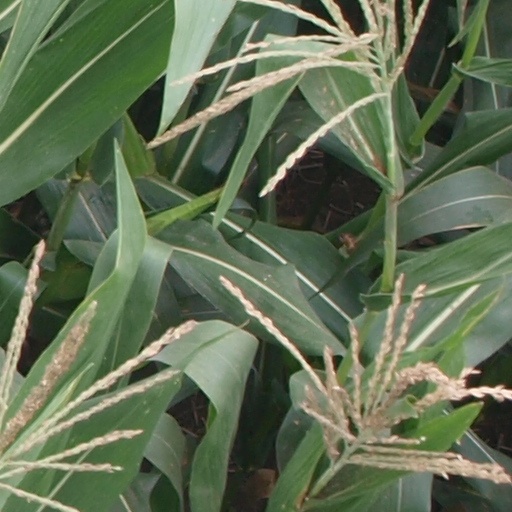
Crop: maize; corn